David C. Novak

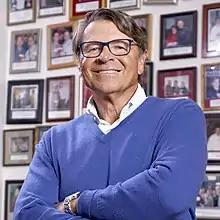
Novak in 2019

David Charles Novak (born October 30, 1952) is an American businessman, author and philanthropist. He is the founder and CEO of David Novak Leadership, and co-founder and former CEO of YUM! Brands Inc.